BTR-T

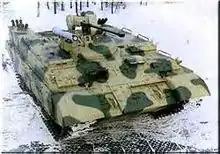
A Russian BTR-T

The BTR-T (Russian: Бронетранспортёр-Тяжелый ("Bronetransporter-Tyazhelyy"), ‘Armoured Transporter–Heavy’) was a Russian heavy APC (armored personnel carrier), designed by the Design Bureau of Transport Machine-Building (Omsktransmash) state-run production association.